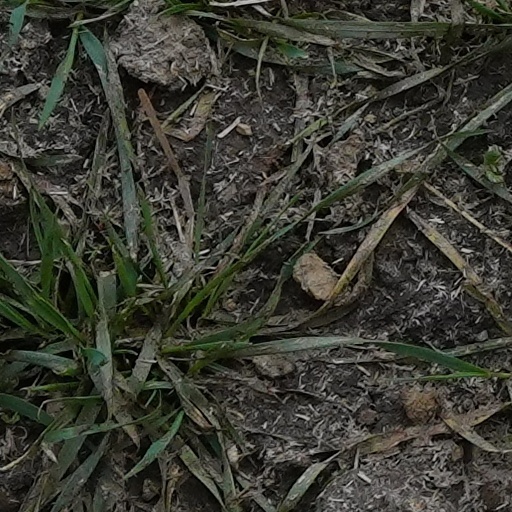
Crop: wheat